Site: brandenburg
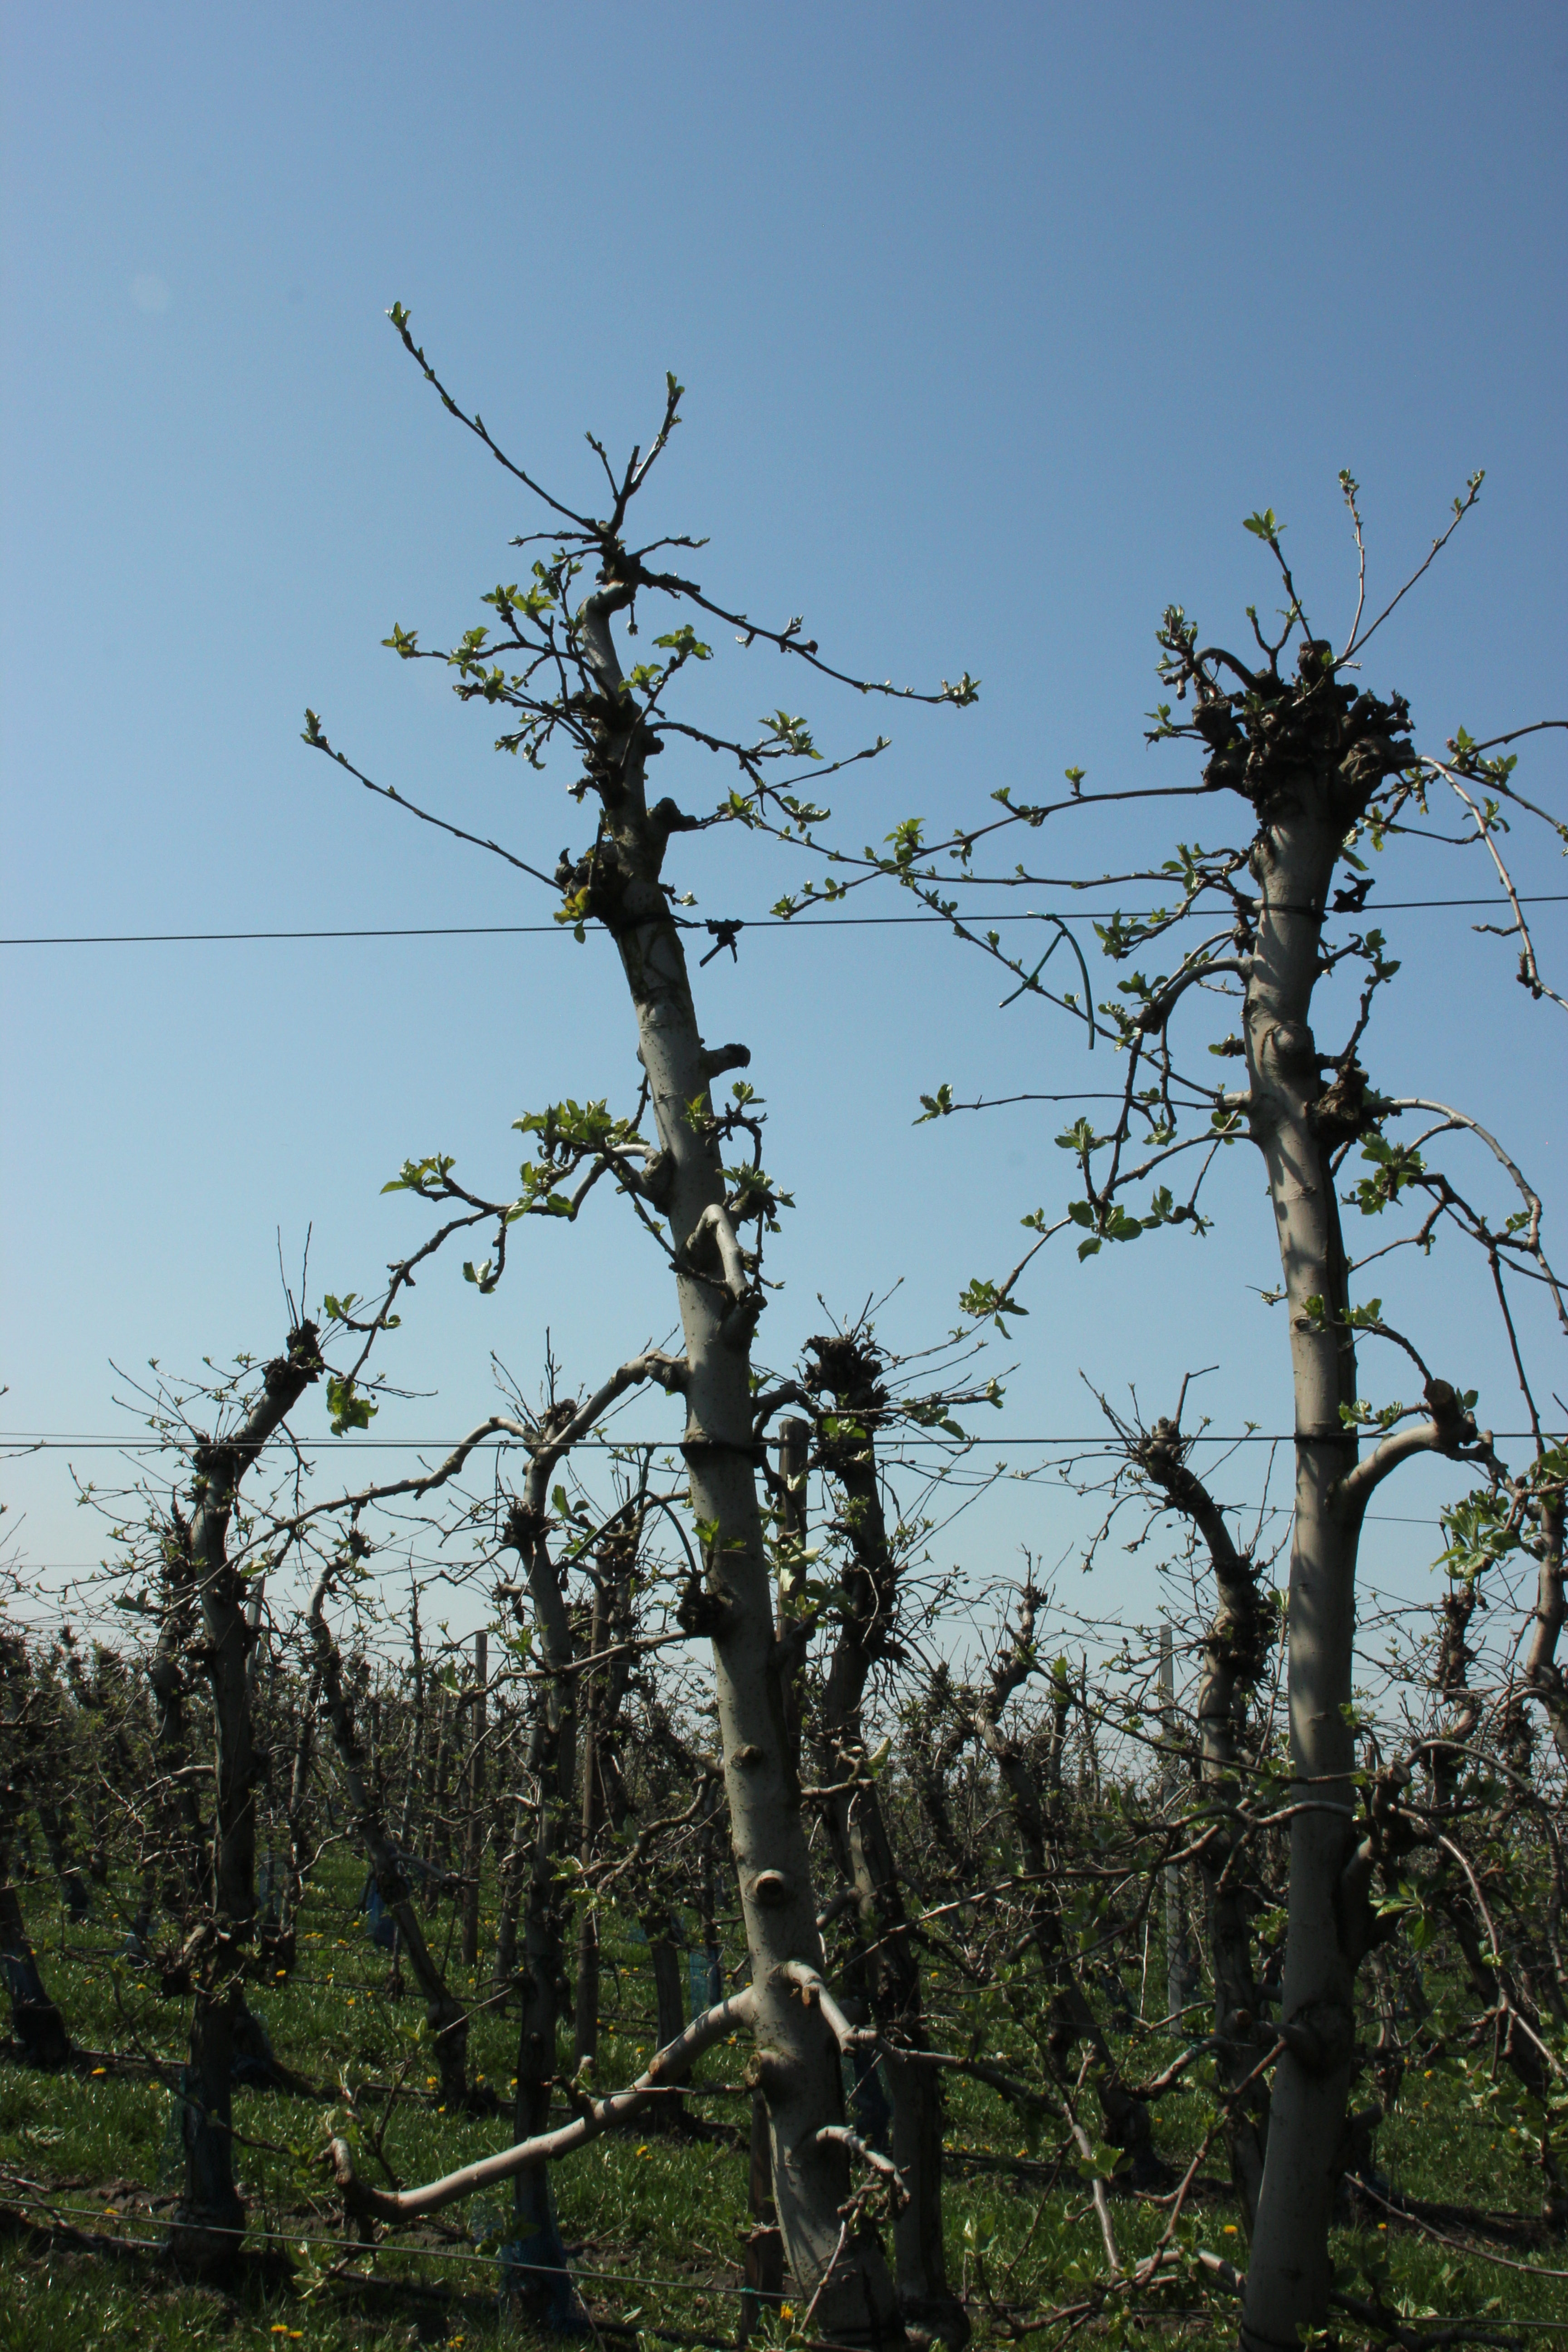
Growth stage (BBCH 56): Inflorescence emergence